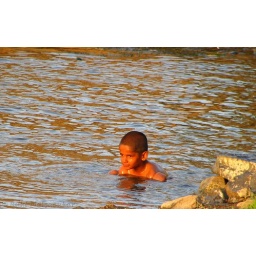
Little boy enjoying in water at Rankala.